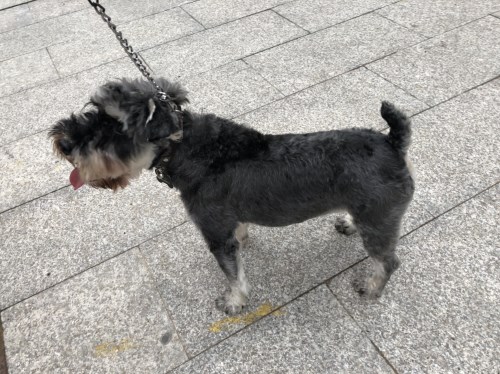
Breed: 2342-n000102-miniature_schnauzer